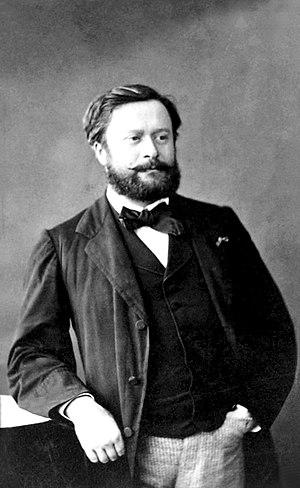
Edmond François Valentin About, né le 14 février 1828 à Dieuze et mort le 16 janvier 1885 à Paris 9ᵉ, est un écrivain, journaliste et critique d'art français, membre de l’Académie française.